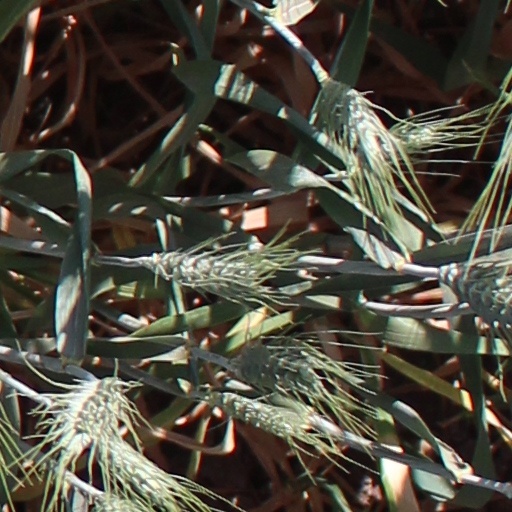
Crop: wheat